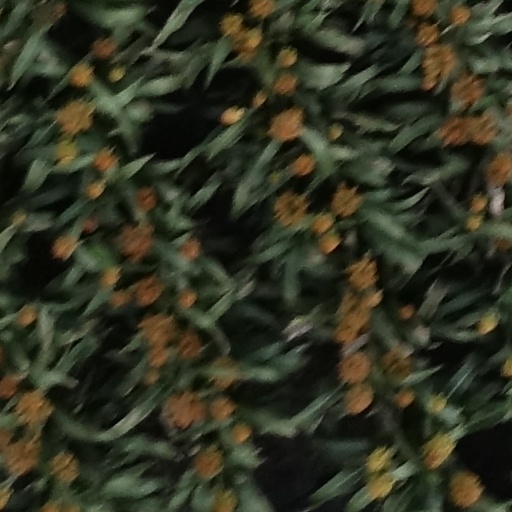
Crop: sorghum